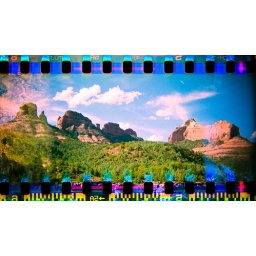
red rocks in Sedona, AZ